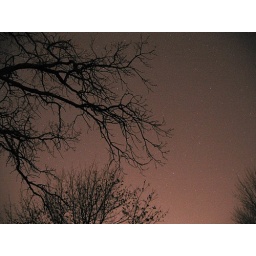
The night sky with tree limbs in silhouette. 15 second exposure.